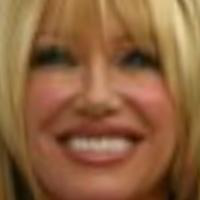
Age group: age 56-65